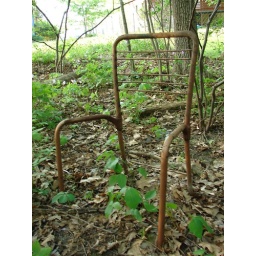
An old rusty chair i found in the woods